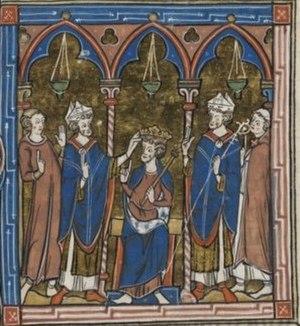
Couronnement d'Amaury Ier